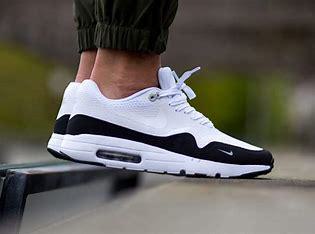
Brand: Nike
Model: Air Max 1 G